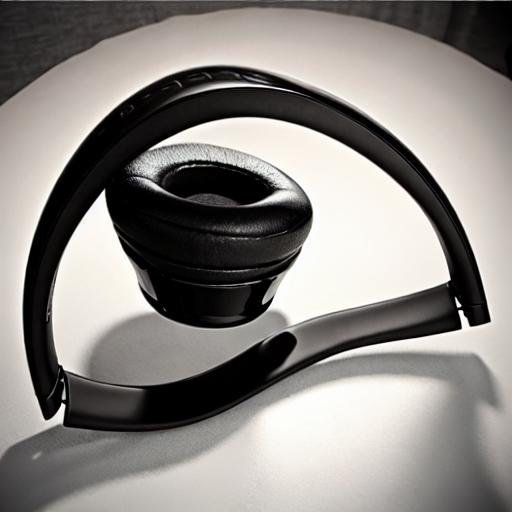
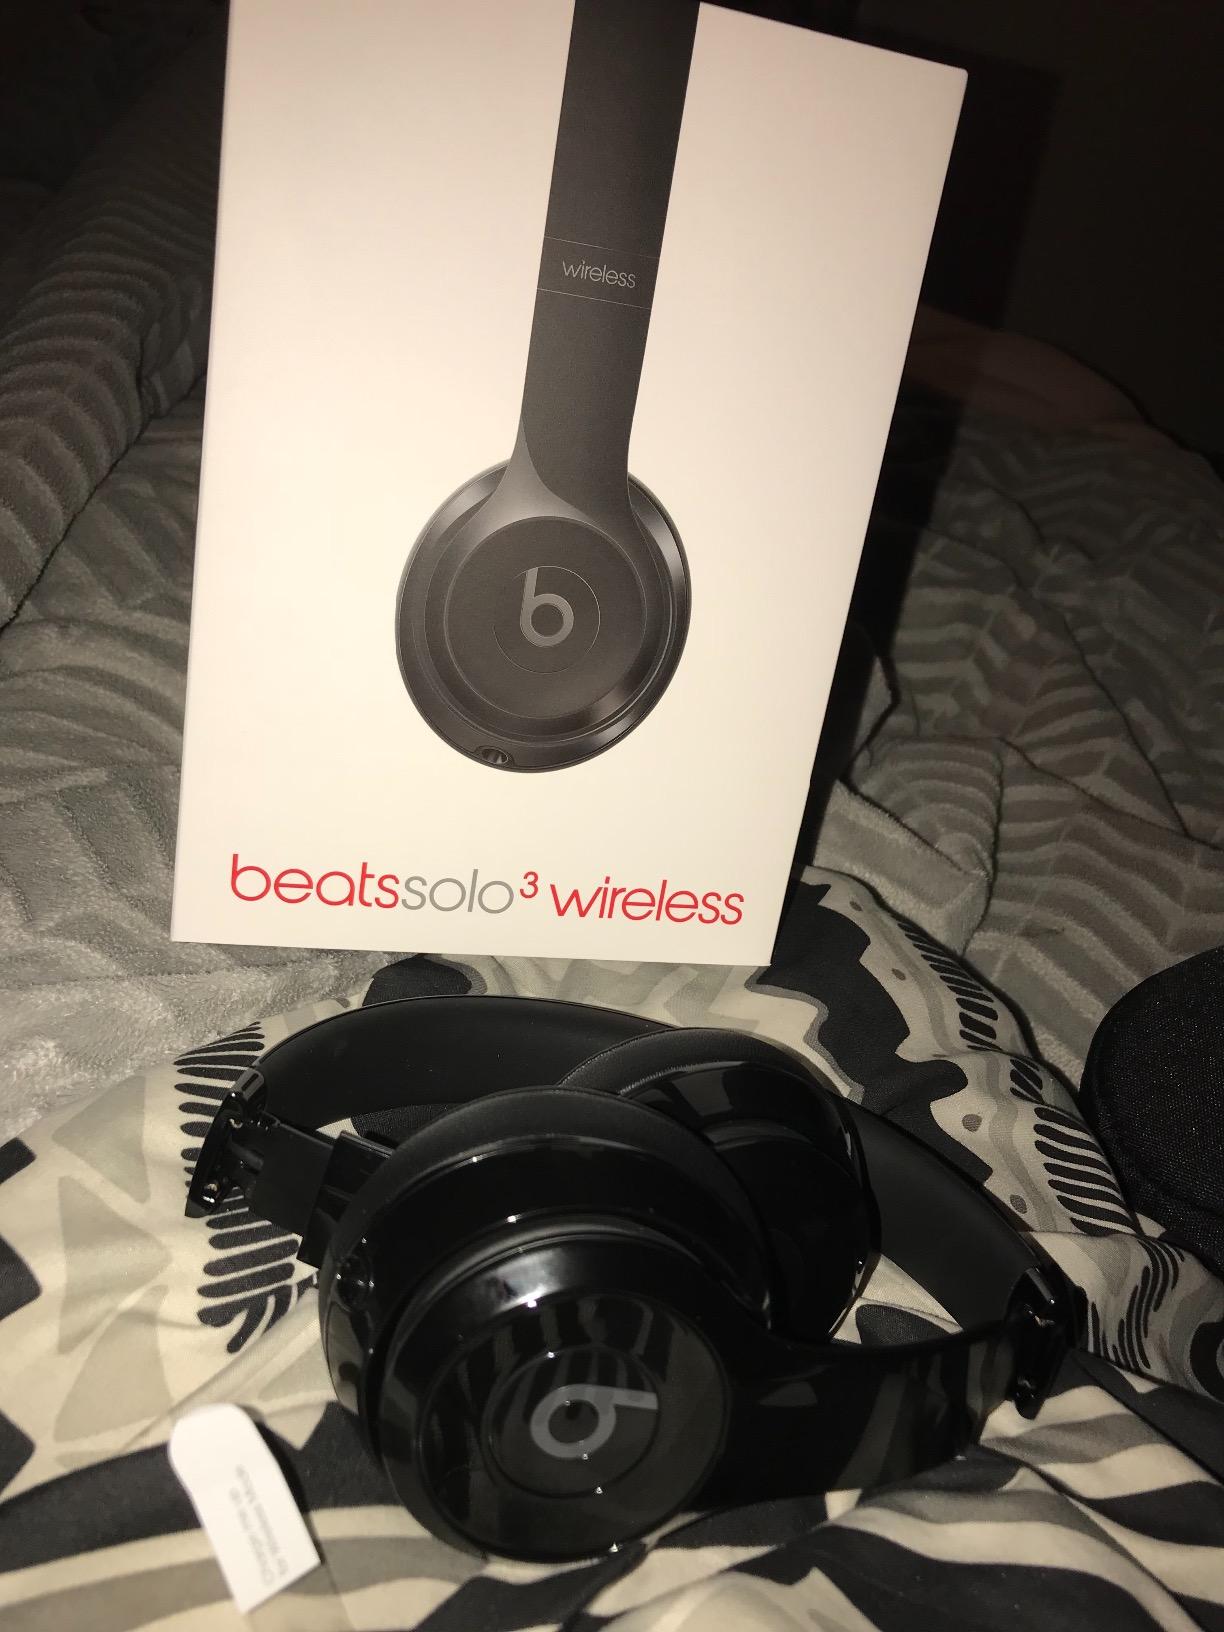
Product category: headphones
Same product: no